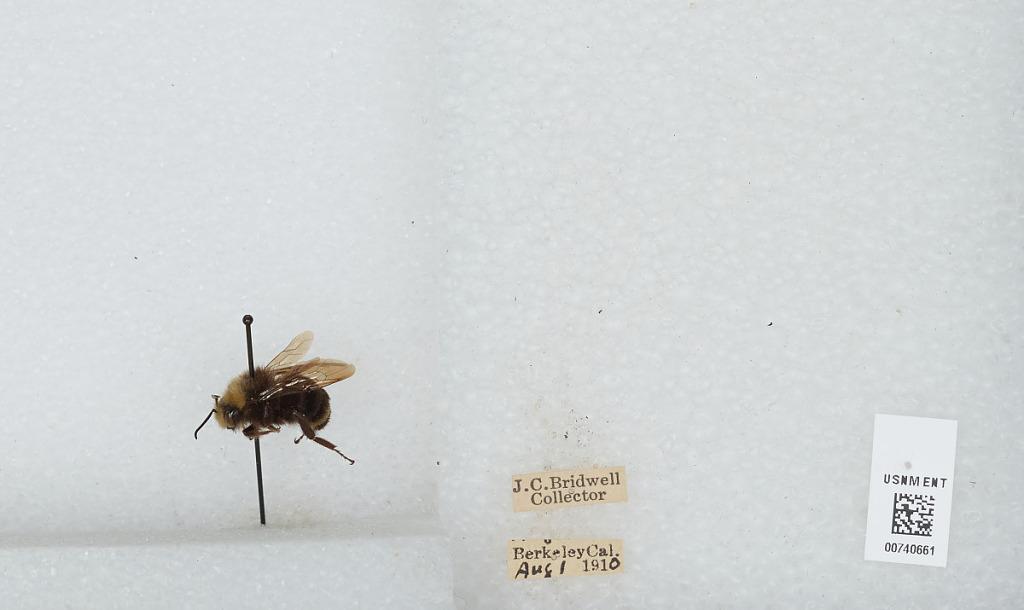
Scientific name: Bombus (Pyrobombus) vosnesenskii Radoszkowski
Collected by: J. Bridwell
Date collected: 1910-8-1
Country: United States
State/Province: California
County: Alameda
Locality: Berkeley
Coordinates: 37.8717, -122.273